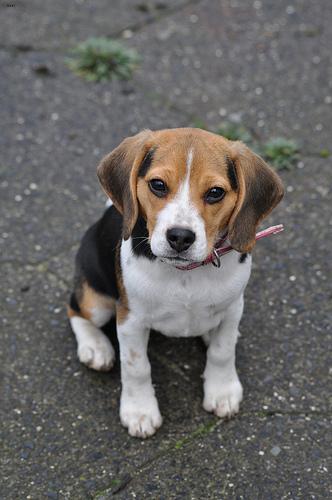
Breed: beagle